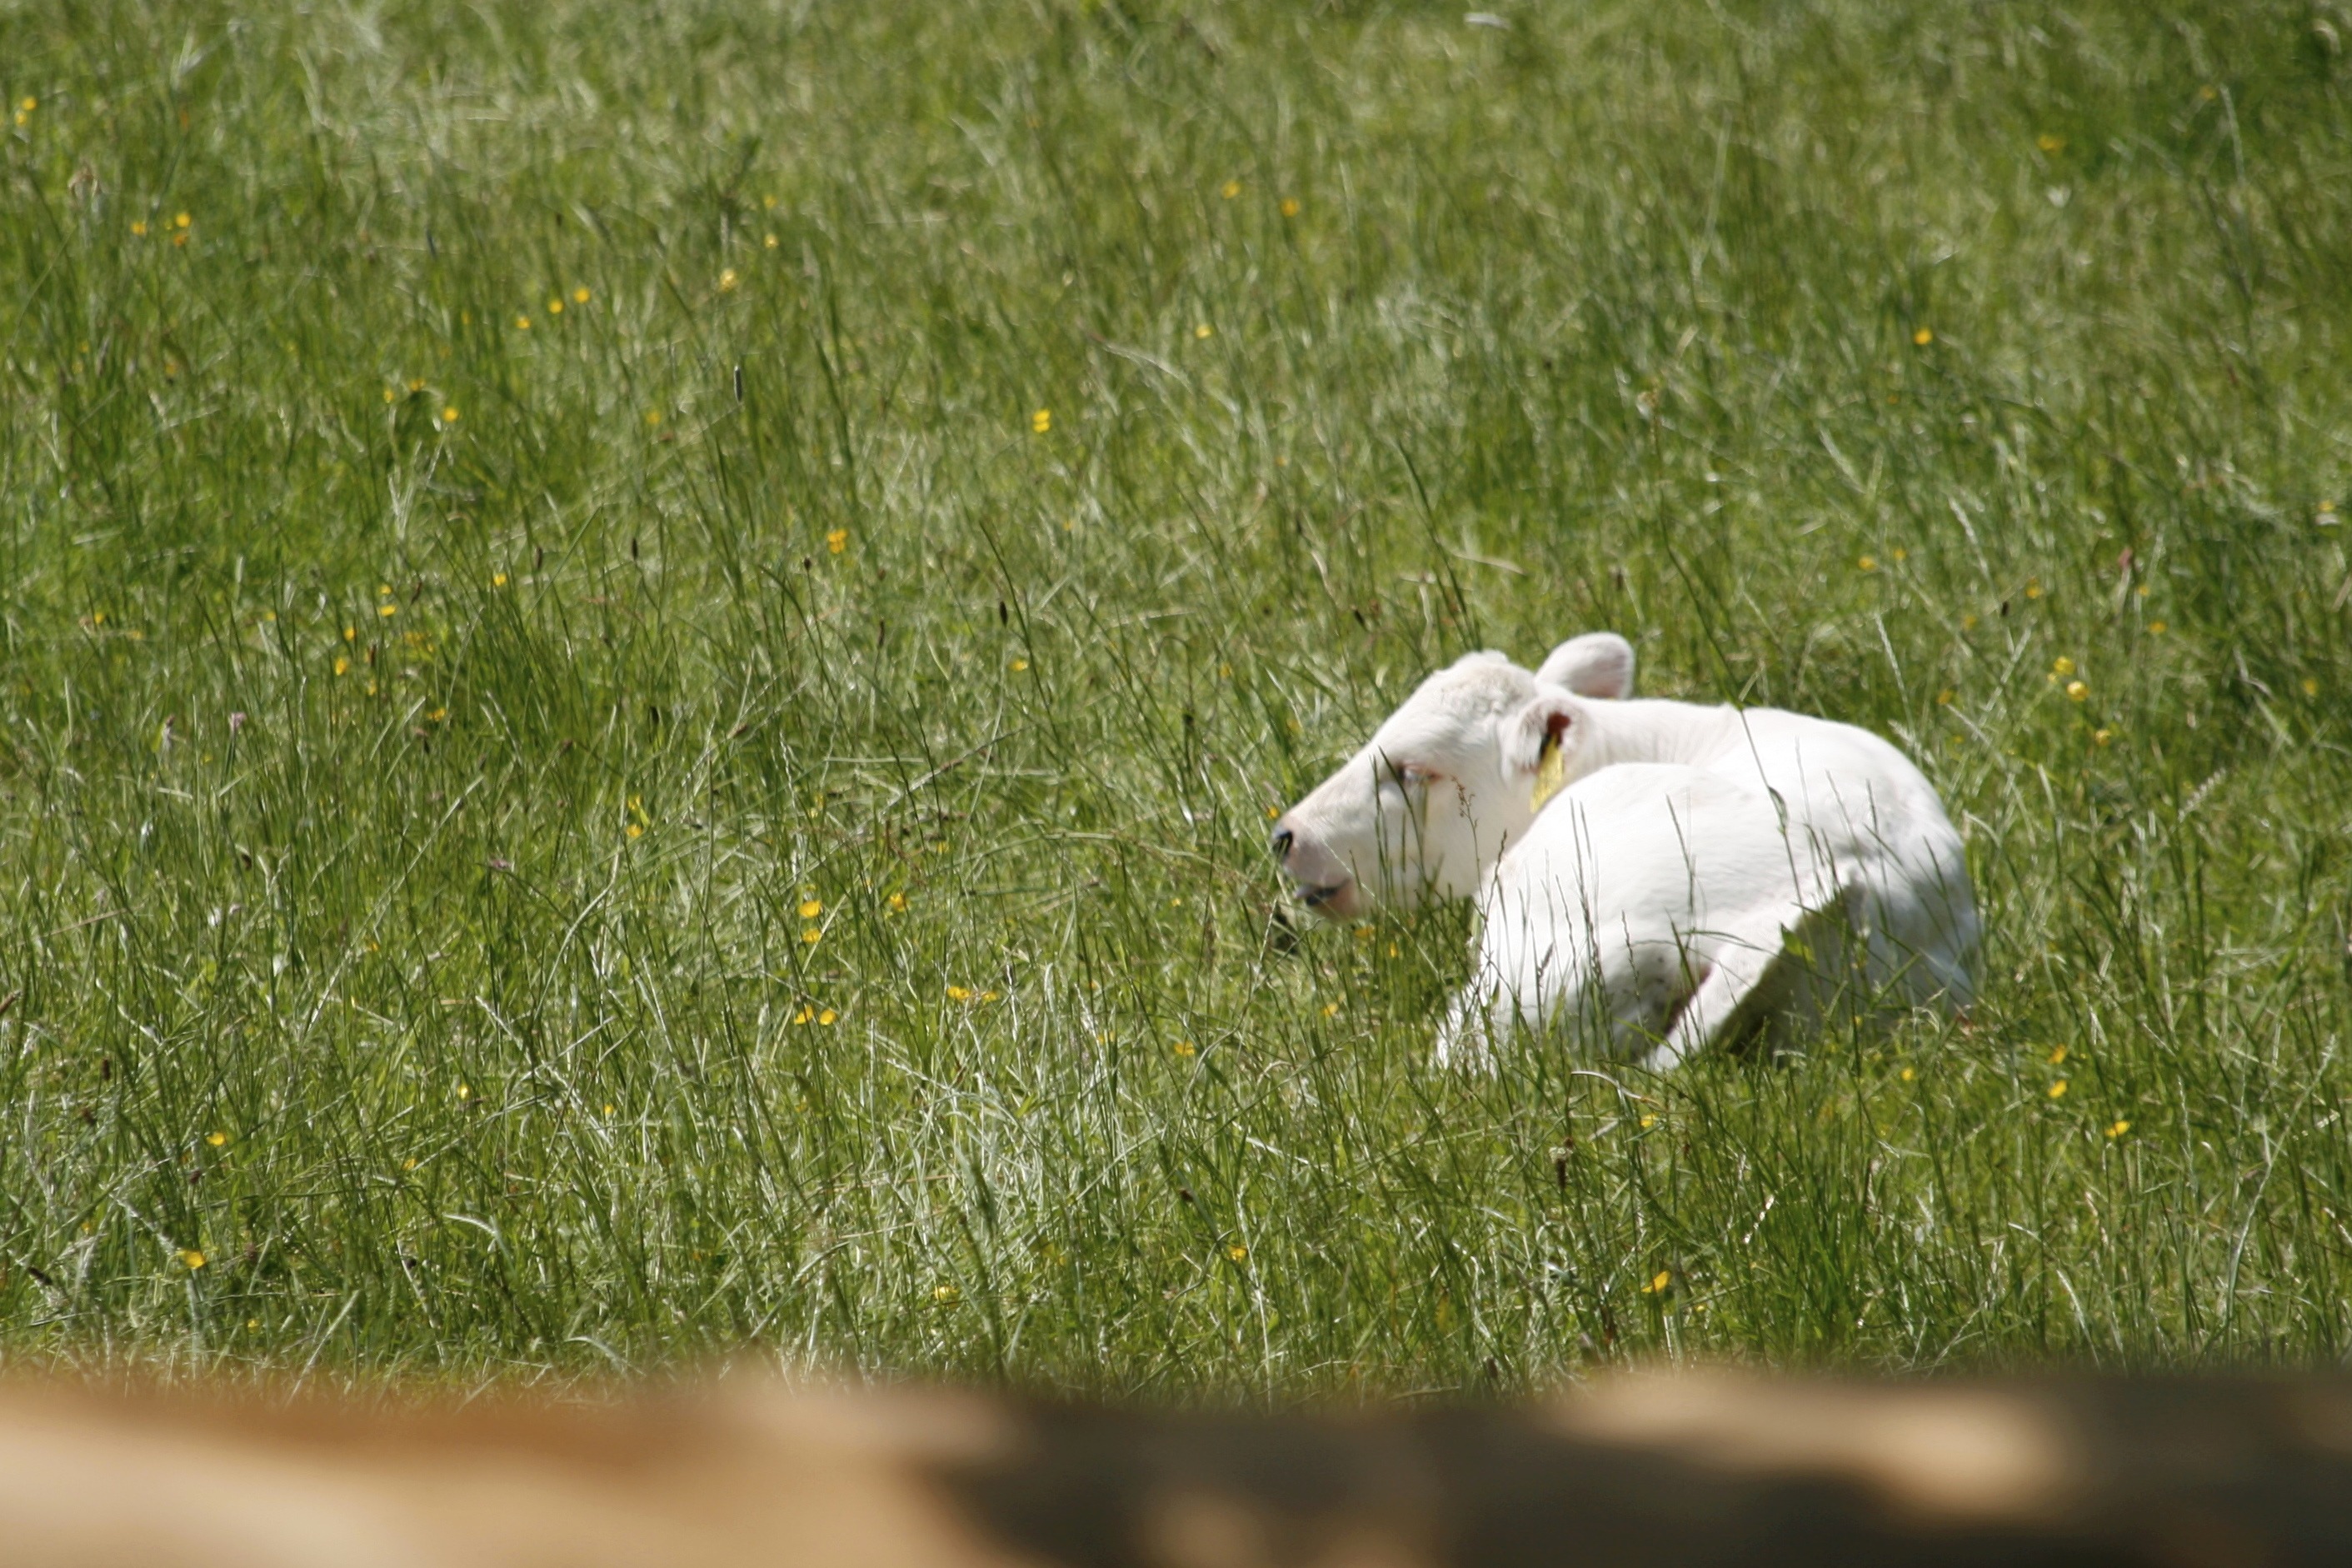
grass, lawn, meadow, dog, animal, cute, wildlife, spring, green, cow, cattle, pasture, sheep, mammal, child, fauna, calf, grassland, grass family, dog like mammal